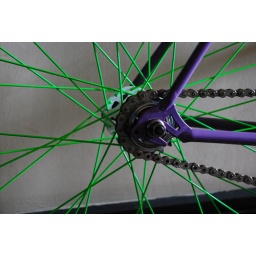
Lovely white hubs and green spokes in full effect :)